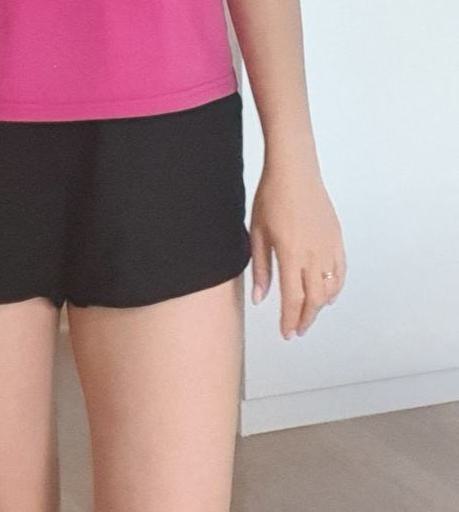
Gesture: no_gesture